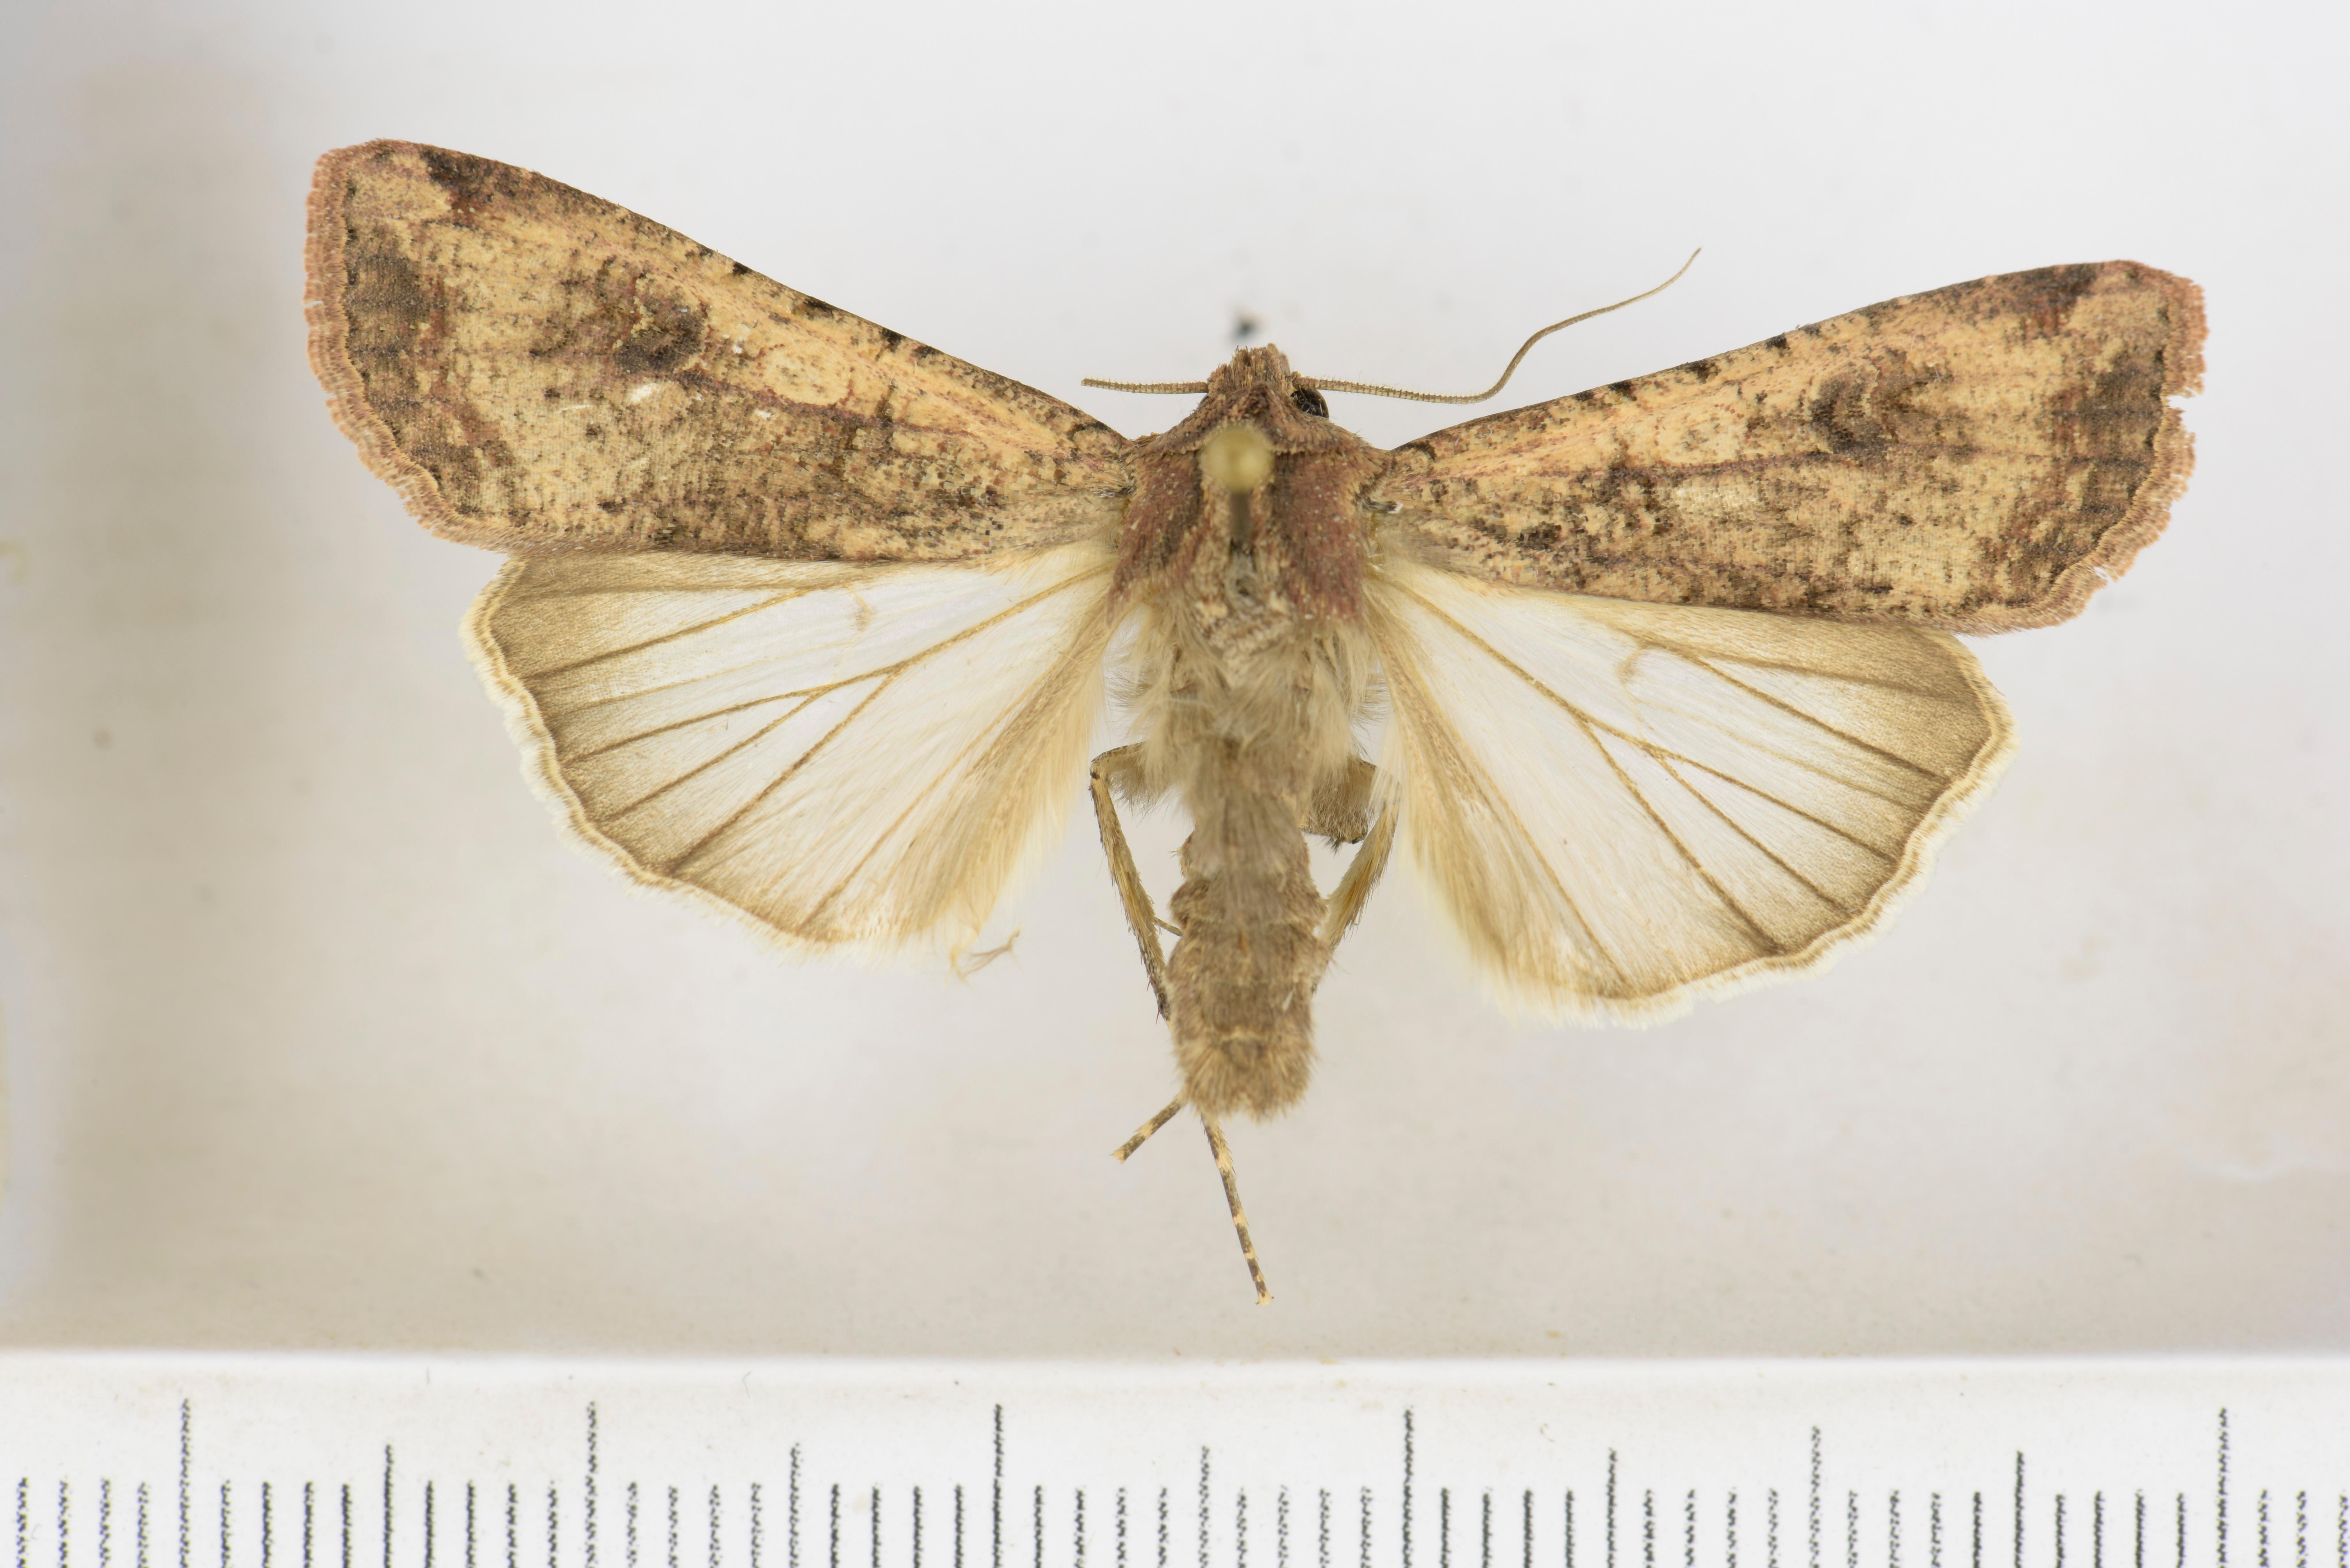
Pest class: cutworms